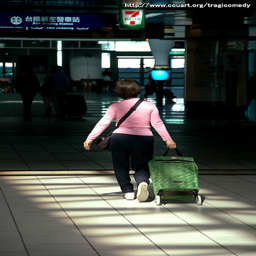
A women who is pulling a green suitcase.
a woman walking through a terminl iwth a green suitcase
A woman is pulling a green rolling suitcase.
A woman that is holding a suitcase behind her.
A woman carrying a green bag of luggage behind her.